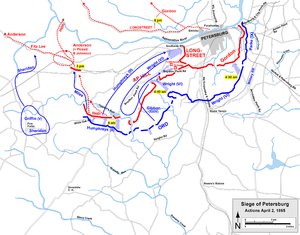
La Campagne d'Appomattox est une série de batailles en Virginie, qui aboutissent à la reddition du général confédéré Robert E. Lee de l'Armée de la Virginie du Nord qui symbolise la fin effective de la guerre de Sécession américaine.
Le théâtre oriental de la guerre de Sécession incluait les États de Virginie, Virginie-Occidentale, Maryland et Pennsylvanie, le district de Columbia, ainsi que les ports et fortifications de la côte de Caroline du Nord. Les opérations militaires qui touchèrent l'intérieur de la Caroline du Nord en 1865 font partie du théâtre occidental, tandis que les autres zones côtières de la façade atlantique font partie du théâtre Bas Littoral.